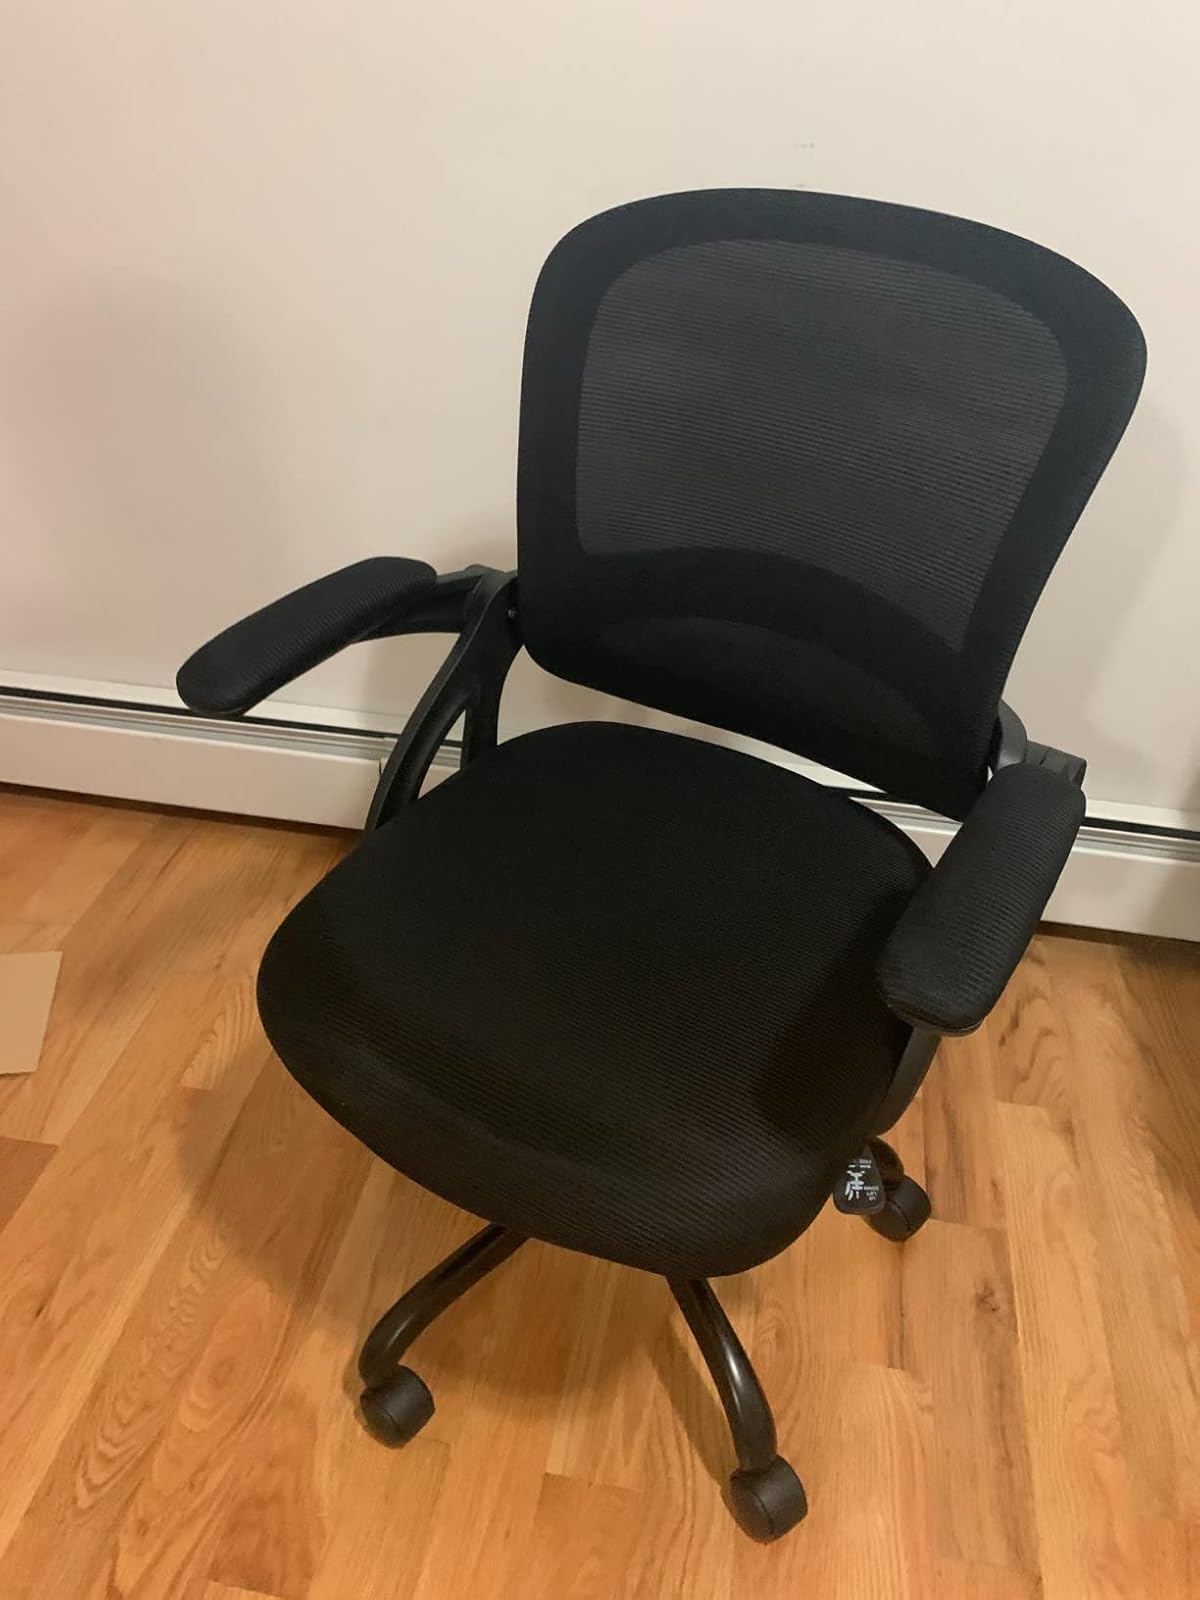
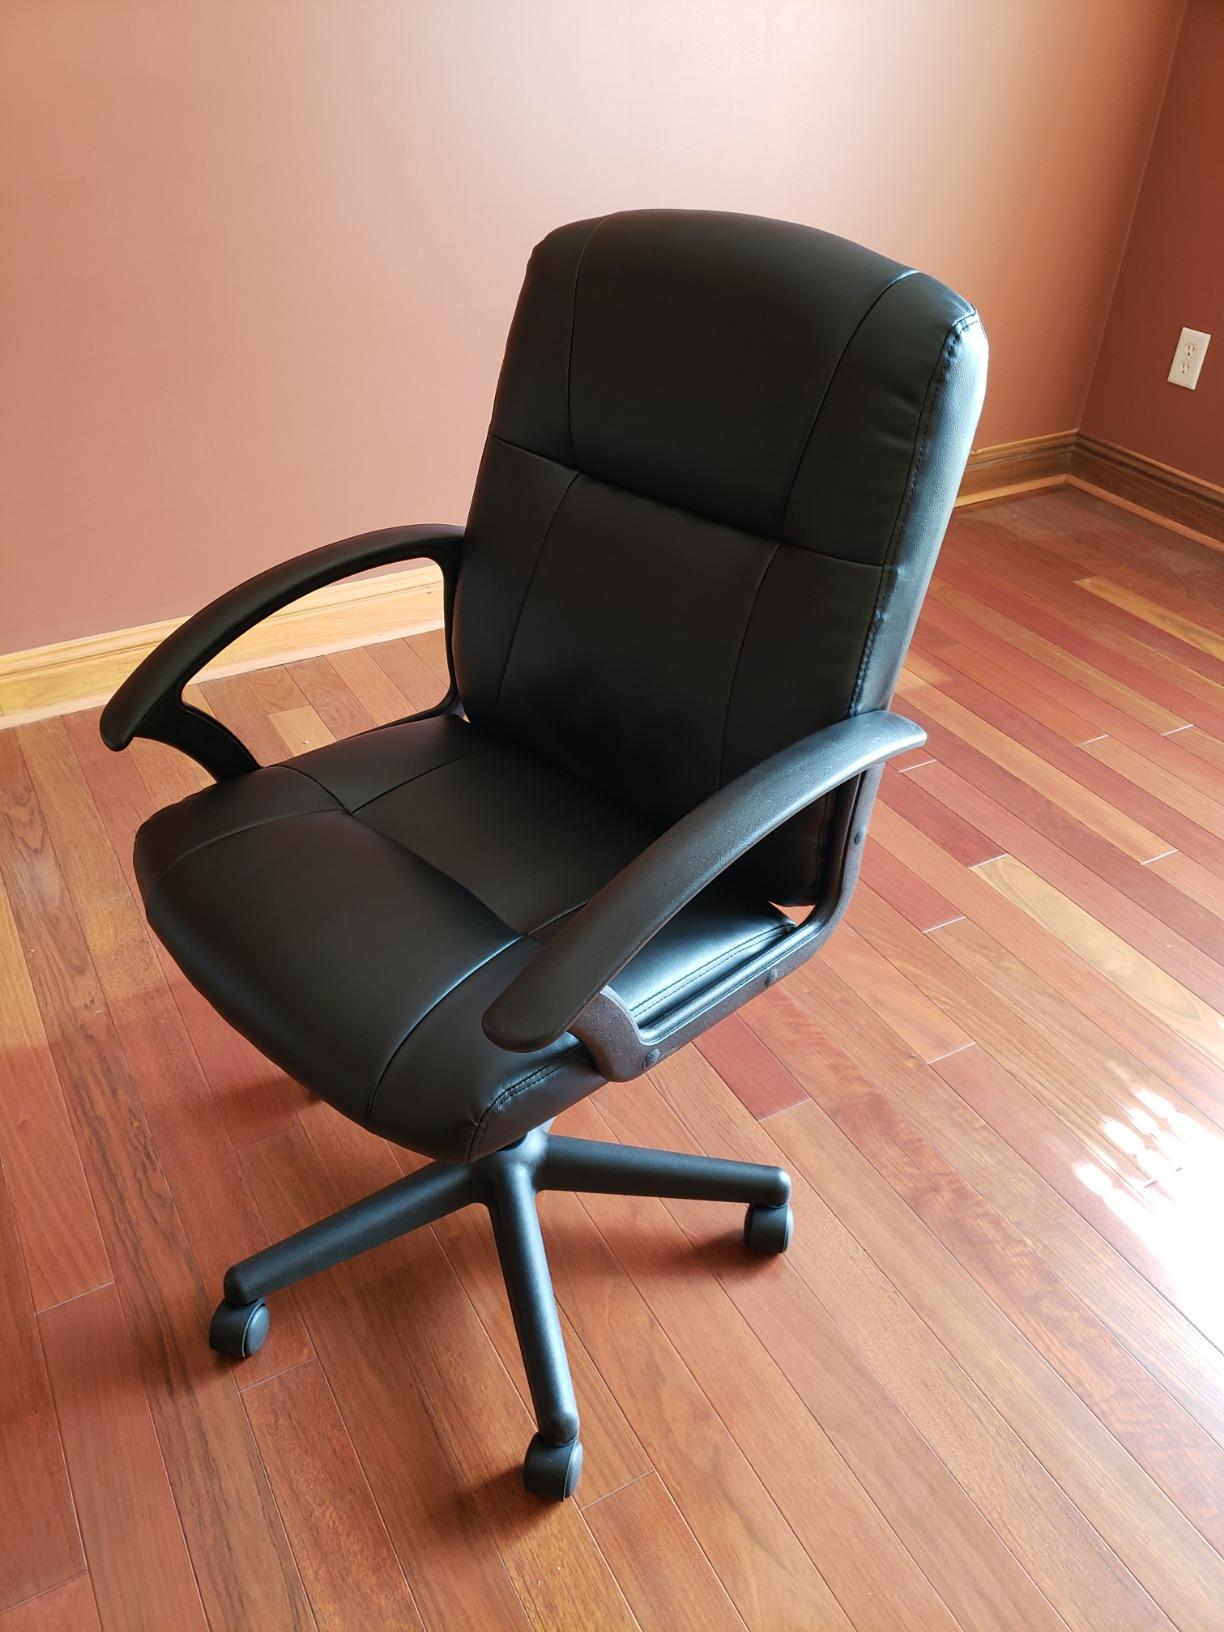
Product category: items_chair
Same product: no